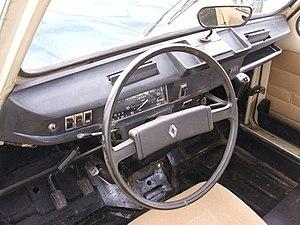
Ancien tableau de bord de Renault 4
La Renault 4 est une petite voiture populaire de grande diffusion de conception simple et pratique. C'est aussi la première application de la traction sur une voiture de tourisme de la marque Renault après que cette technique a été adoptée sur l'Estafette en 1959.